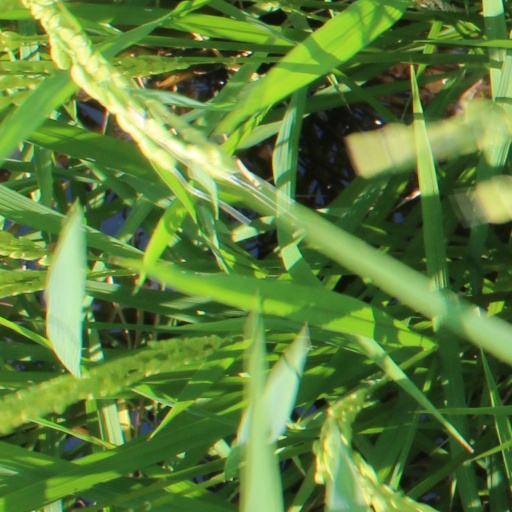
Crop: rice